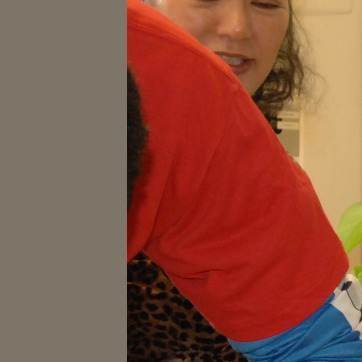
Material: fabric